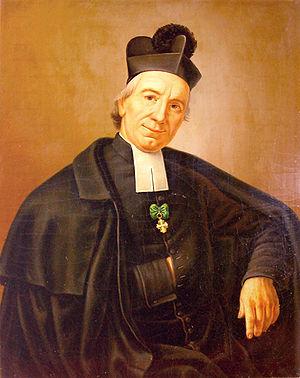
Saint Joseph-Benoît Cottolengo
Joseph-Benoît Cottolengo est un prêtre italien fondateur de la Piccola Casa della Divina Provvidenza et de congrégations de frères, de soeurs et de prêtres pour la gérer.